Kevin Nowlan

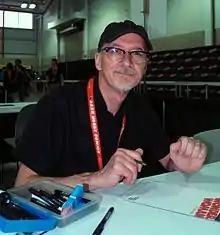
Nowlan at Special Edition NYC

Kevin Nowlan (born 1958) is an American comics artist who works as a penciler, inker, colorist, and letterer. He has been called "one of the few artists who can be called 'artists's artist'", a master of the various disciplines of comic production, from "design to draftsmanship to dramatics".